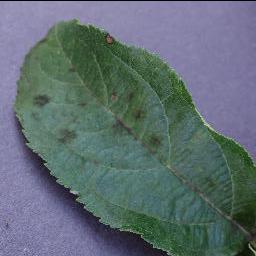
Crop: apple
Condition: scab